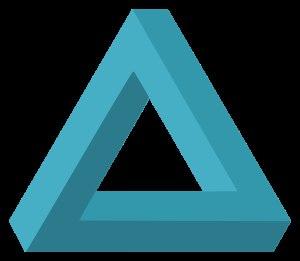
Les théories des mondes possibles sont des théories élaborant la possibilité qu'existent d'autres mondes que le nôtre. Elles sont issues de la sémantique de Kripke qui est à l'origine de nombreuses réflexions métaphysiques. D'abord théorisé par Leibniz, le concept de « mondes possibles » a fait l'objet d'un intérêt renouvelé, au XXᵉ siècle, grâce aux travaux de la logique modale, portant sur la nécessité, la possibilité et la contingence, et en particulier grâce à la sémantique des mondes possibles développée dans les années 1950 par Saul Kripke, Stig Kanger et Jaakko Hintikka. À partir de cette sémantique, on a théorisé une métaphysique des mondes possibles, dans laquelle plusieurs positions théoriques s'opposent concernant la réalité ou statut ontologique des mondes possibles, et leur utilité théorique. Parmi ceux qui acceptent les formulations des mondes possibles comme manière d'exprimer les propositions de la logique modale, certains accordent une réalité concrète à ces mondes possibles, tandis que d'autres les considèrent uniquement comme des abstractions.
Penrose peut correspondre à :
Un objet impossible est la représentation d'une construction fictive d'un objet contraire aux lois physiques connues de la nature.